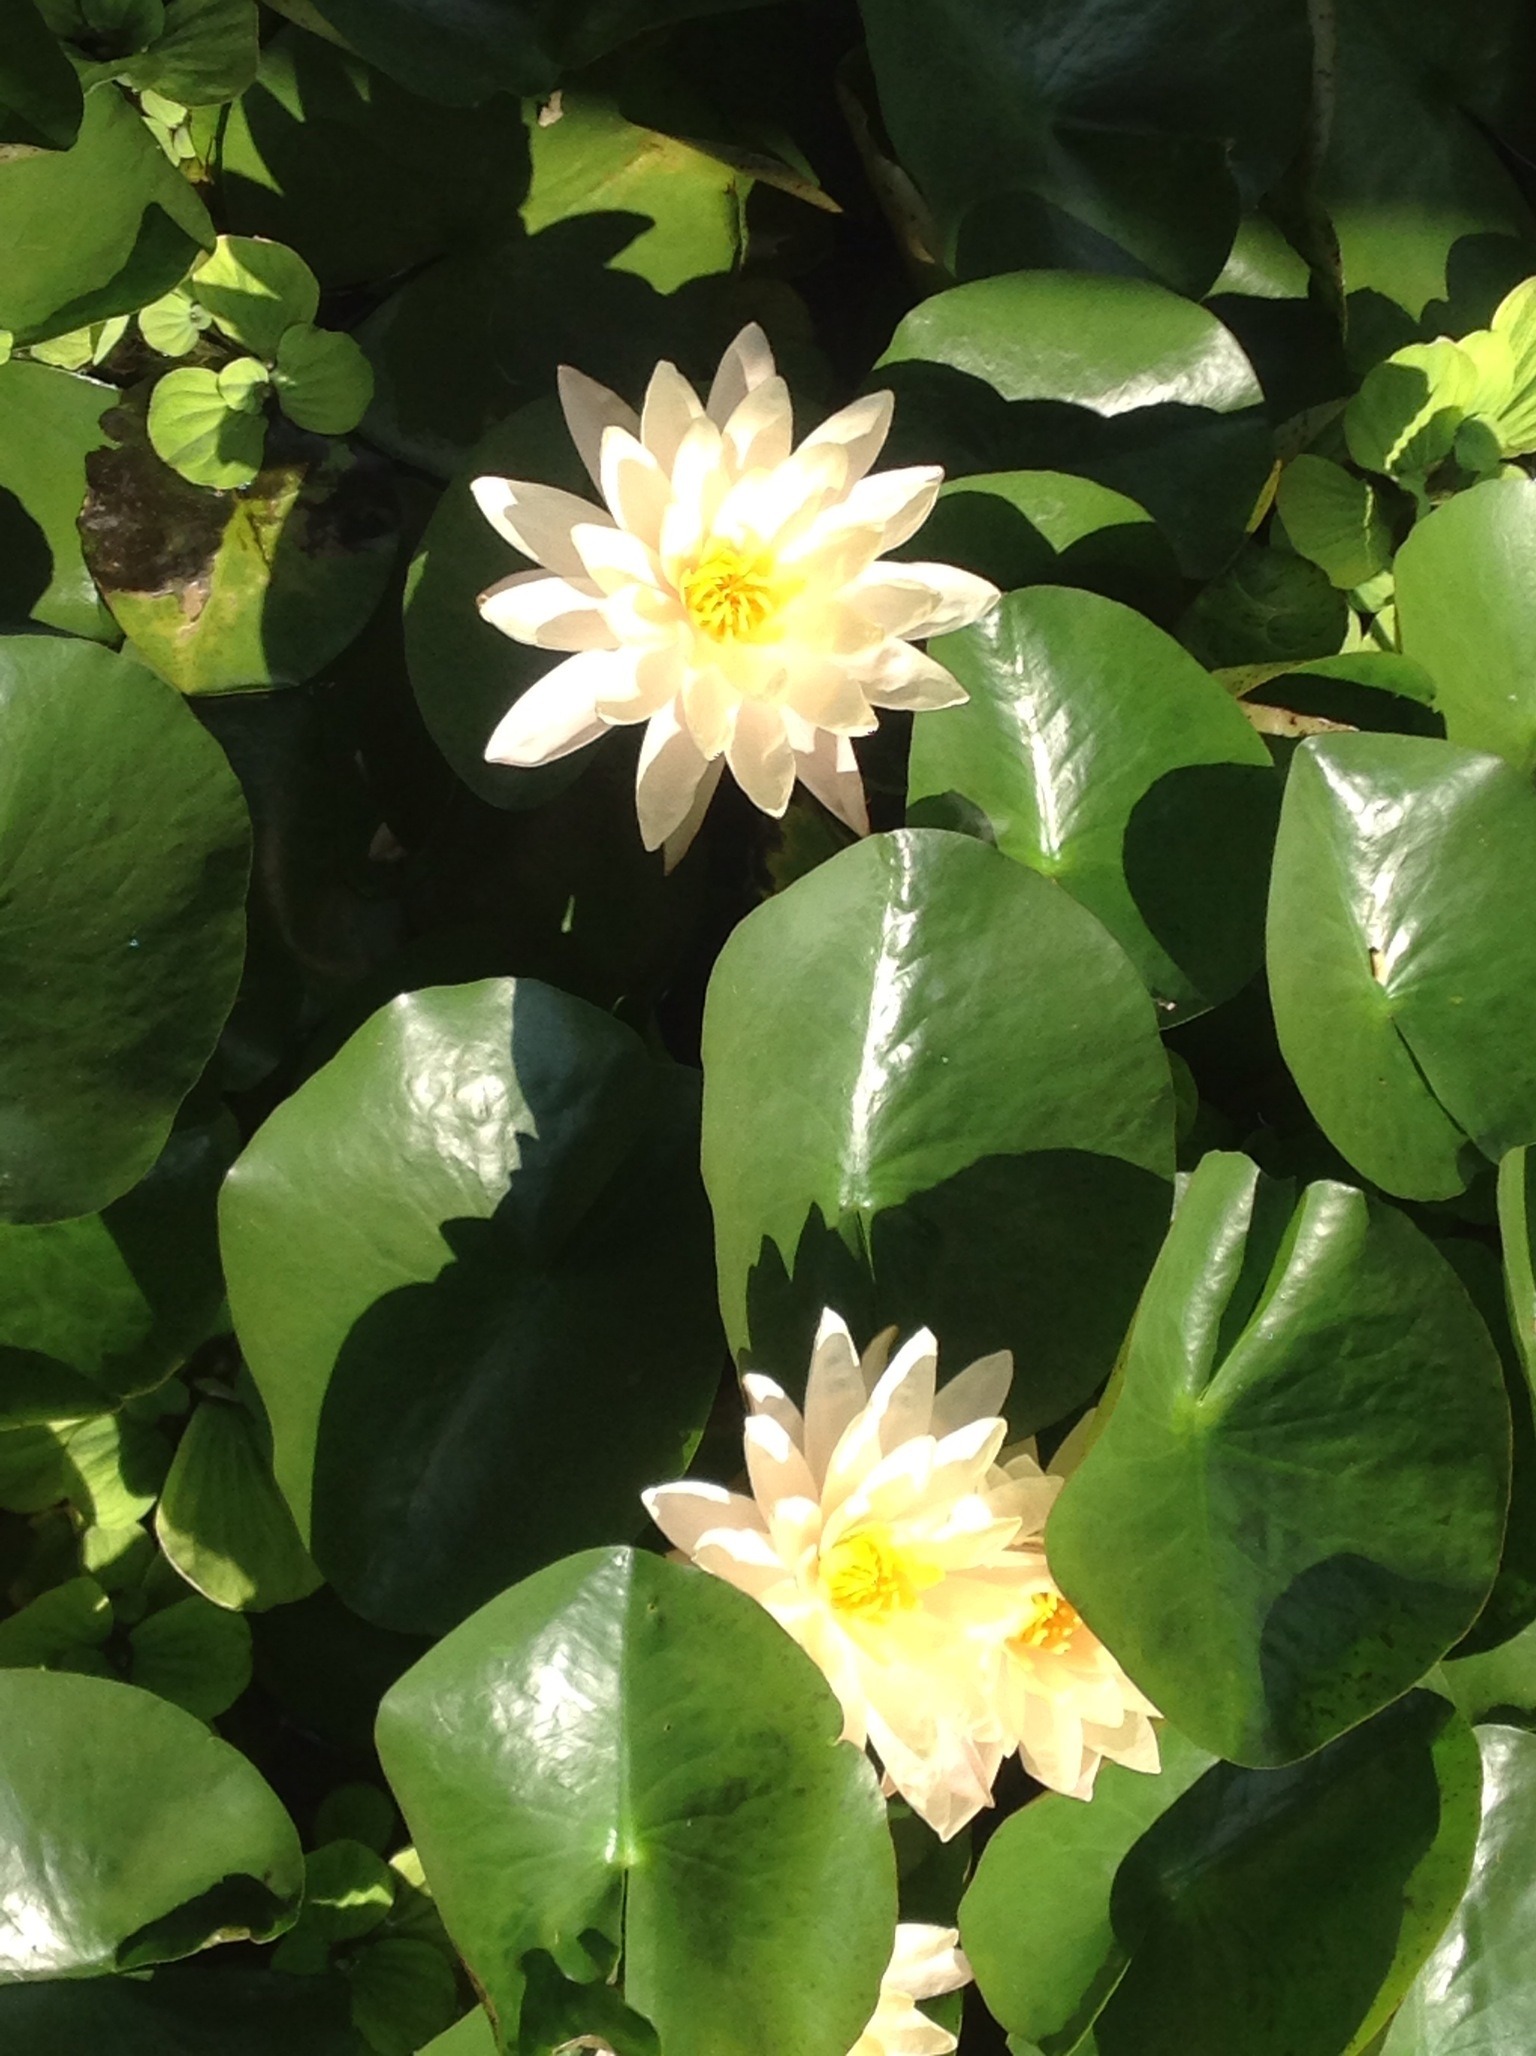
water, plant, white, leaf, flower, petal, pond, green, botany, yellow, sacred lotus, aquatic plant, flora, lily pad, lotus, lily, flowering plant, land plant, lotus family, proteales